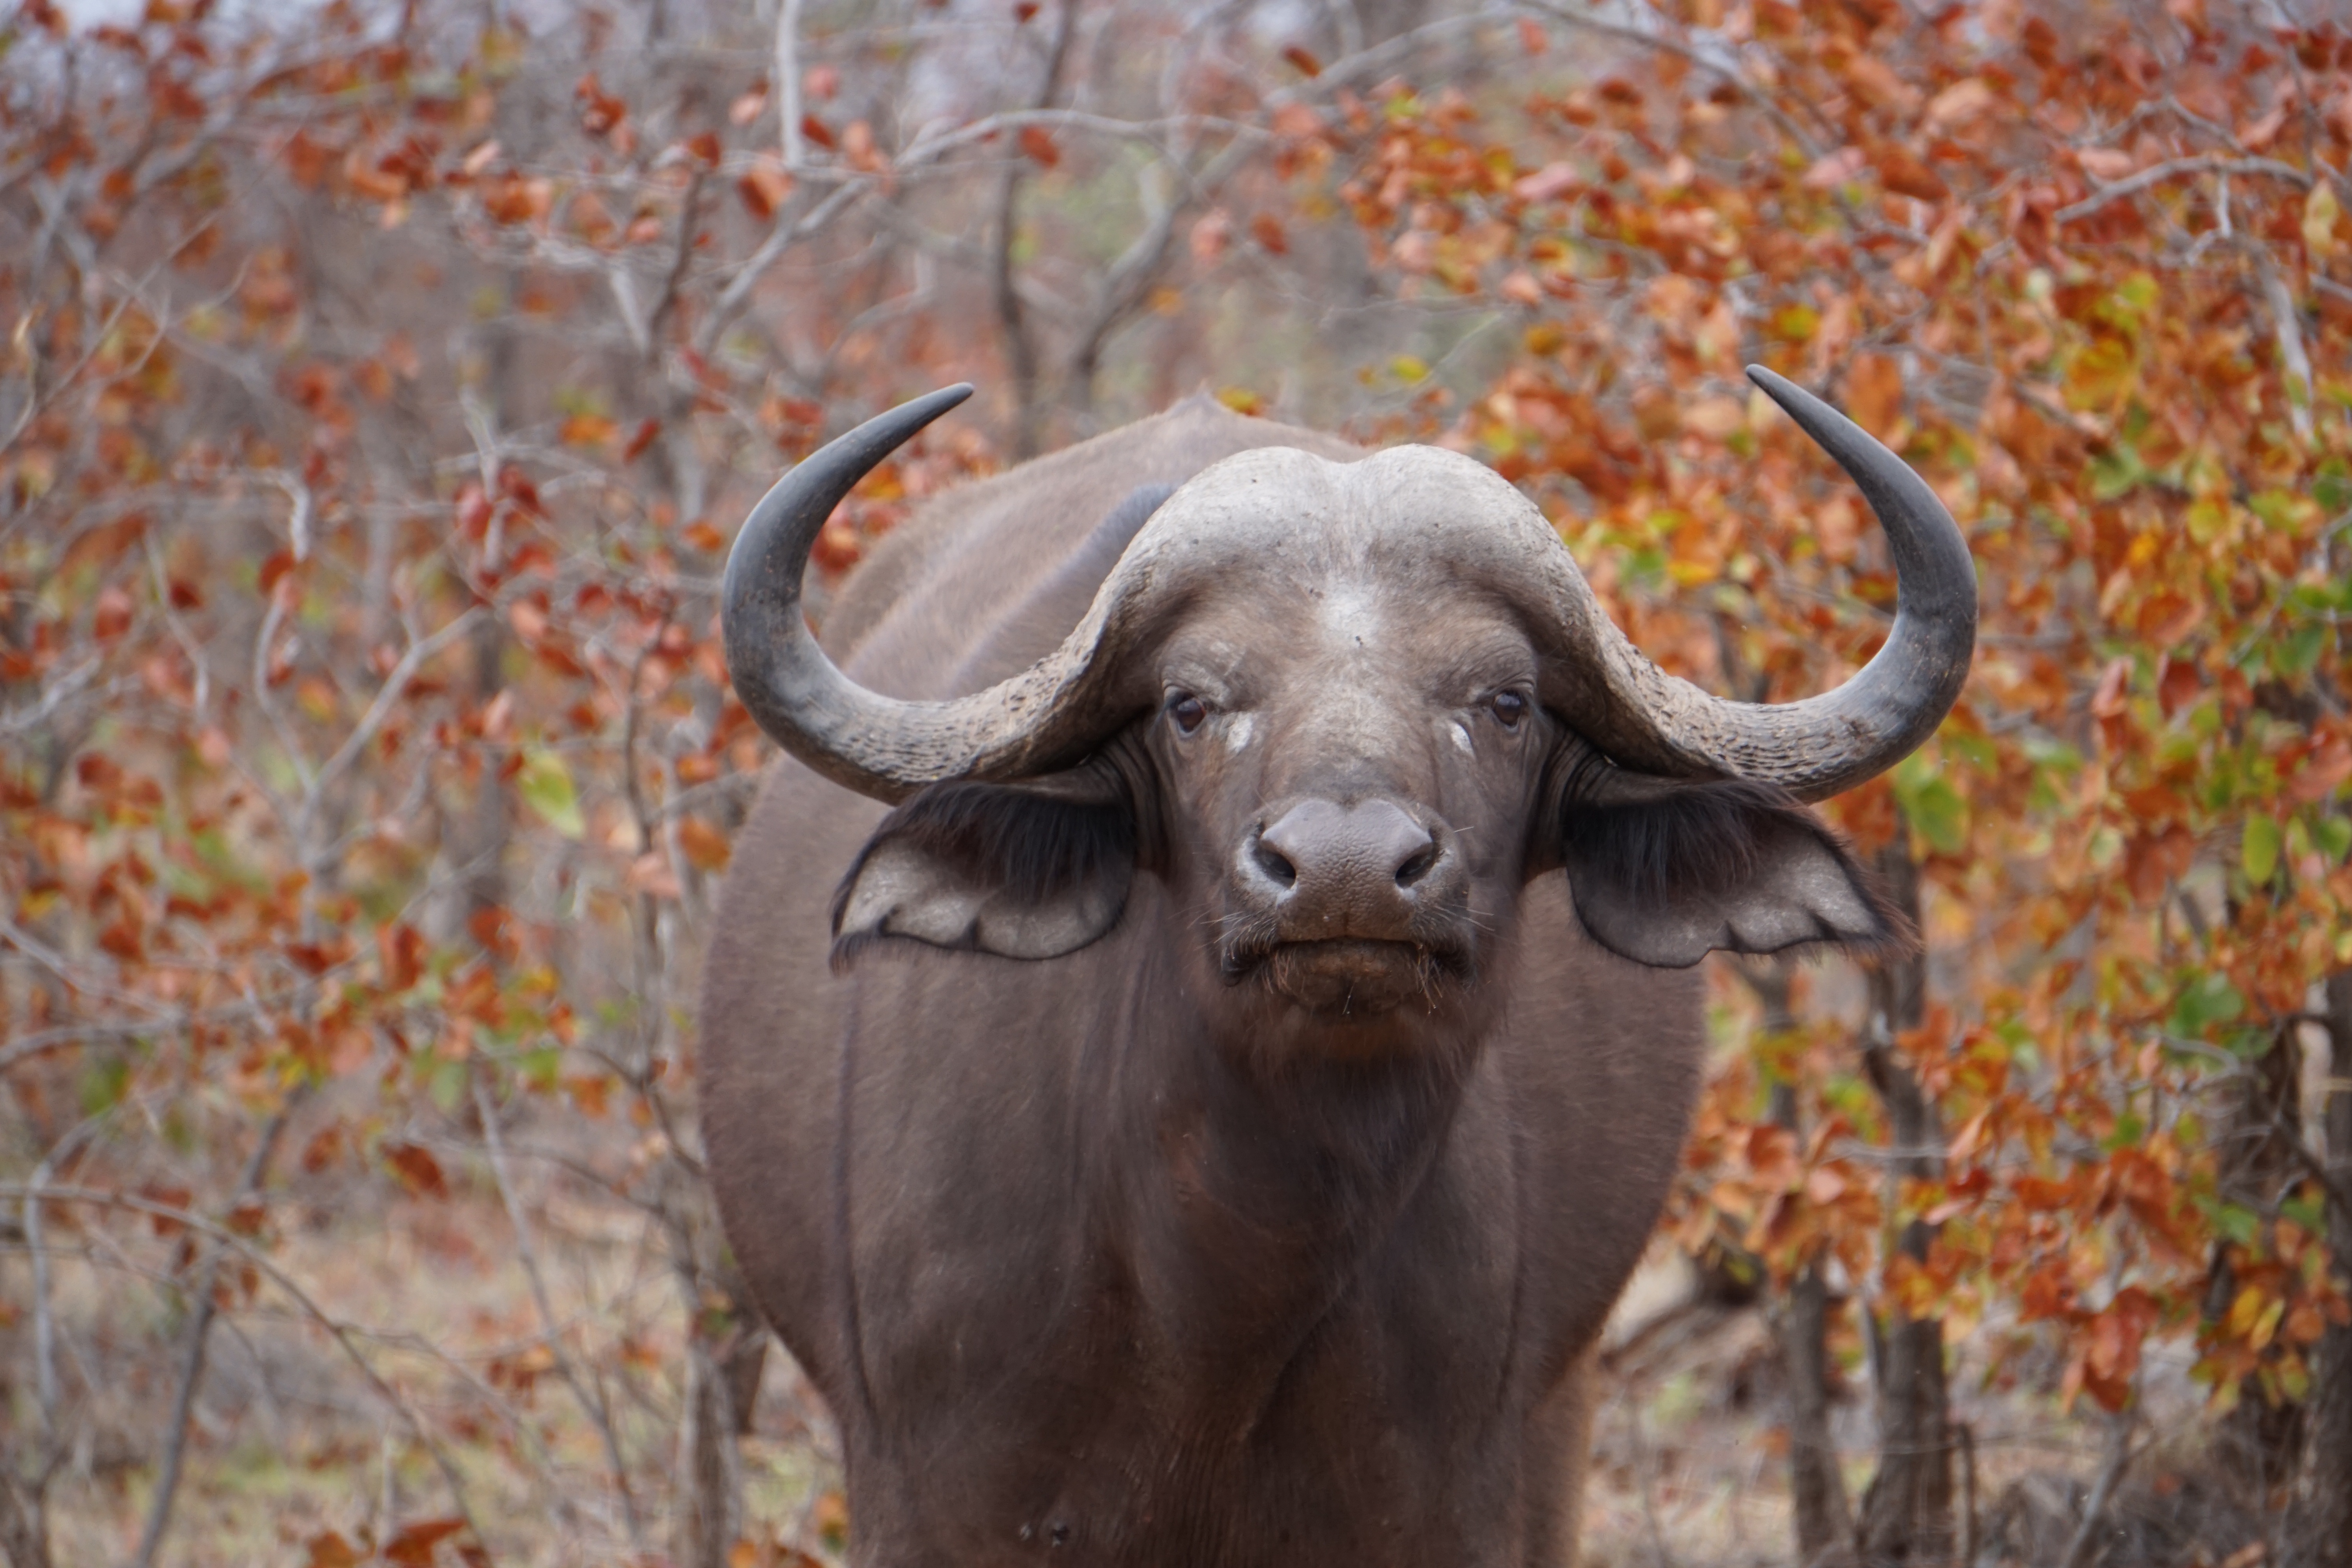
nature, wilderness, wildlife, autumn, africa, park, mammal, fauna, elephant, reserve, conservation, safari, south africa, water buffalo, indian elephant, kruger, cattle like mammal, elephants and mammoths